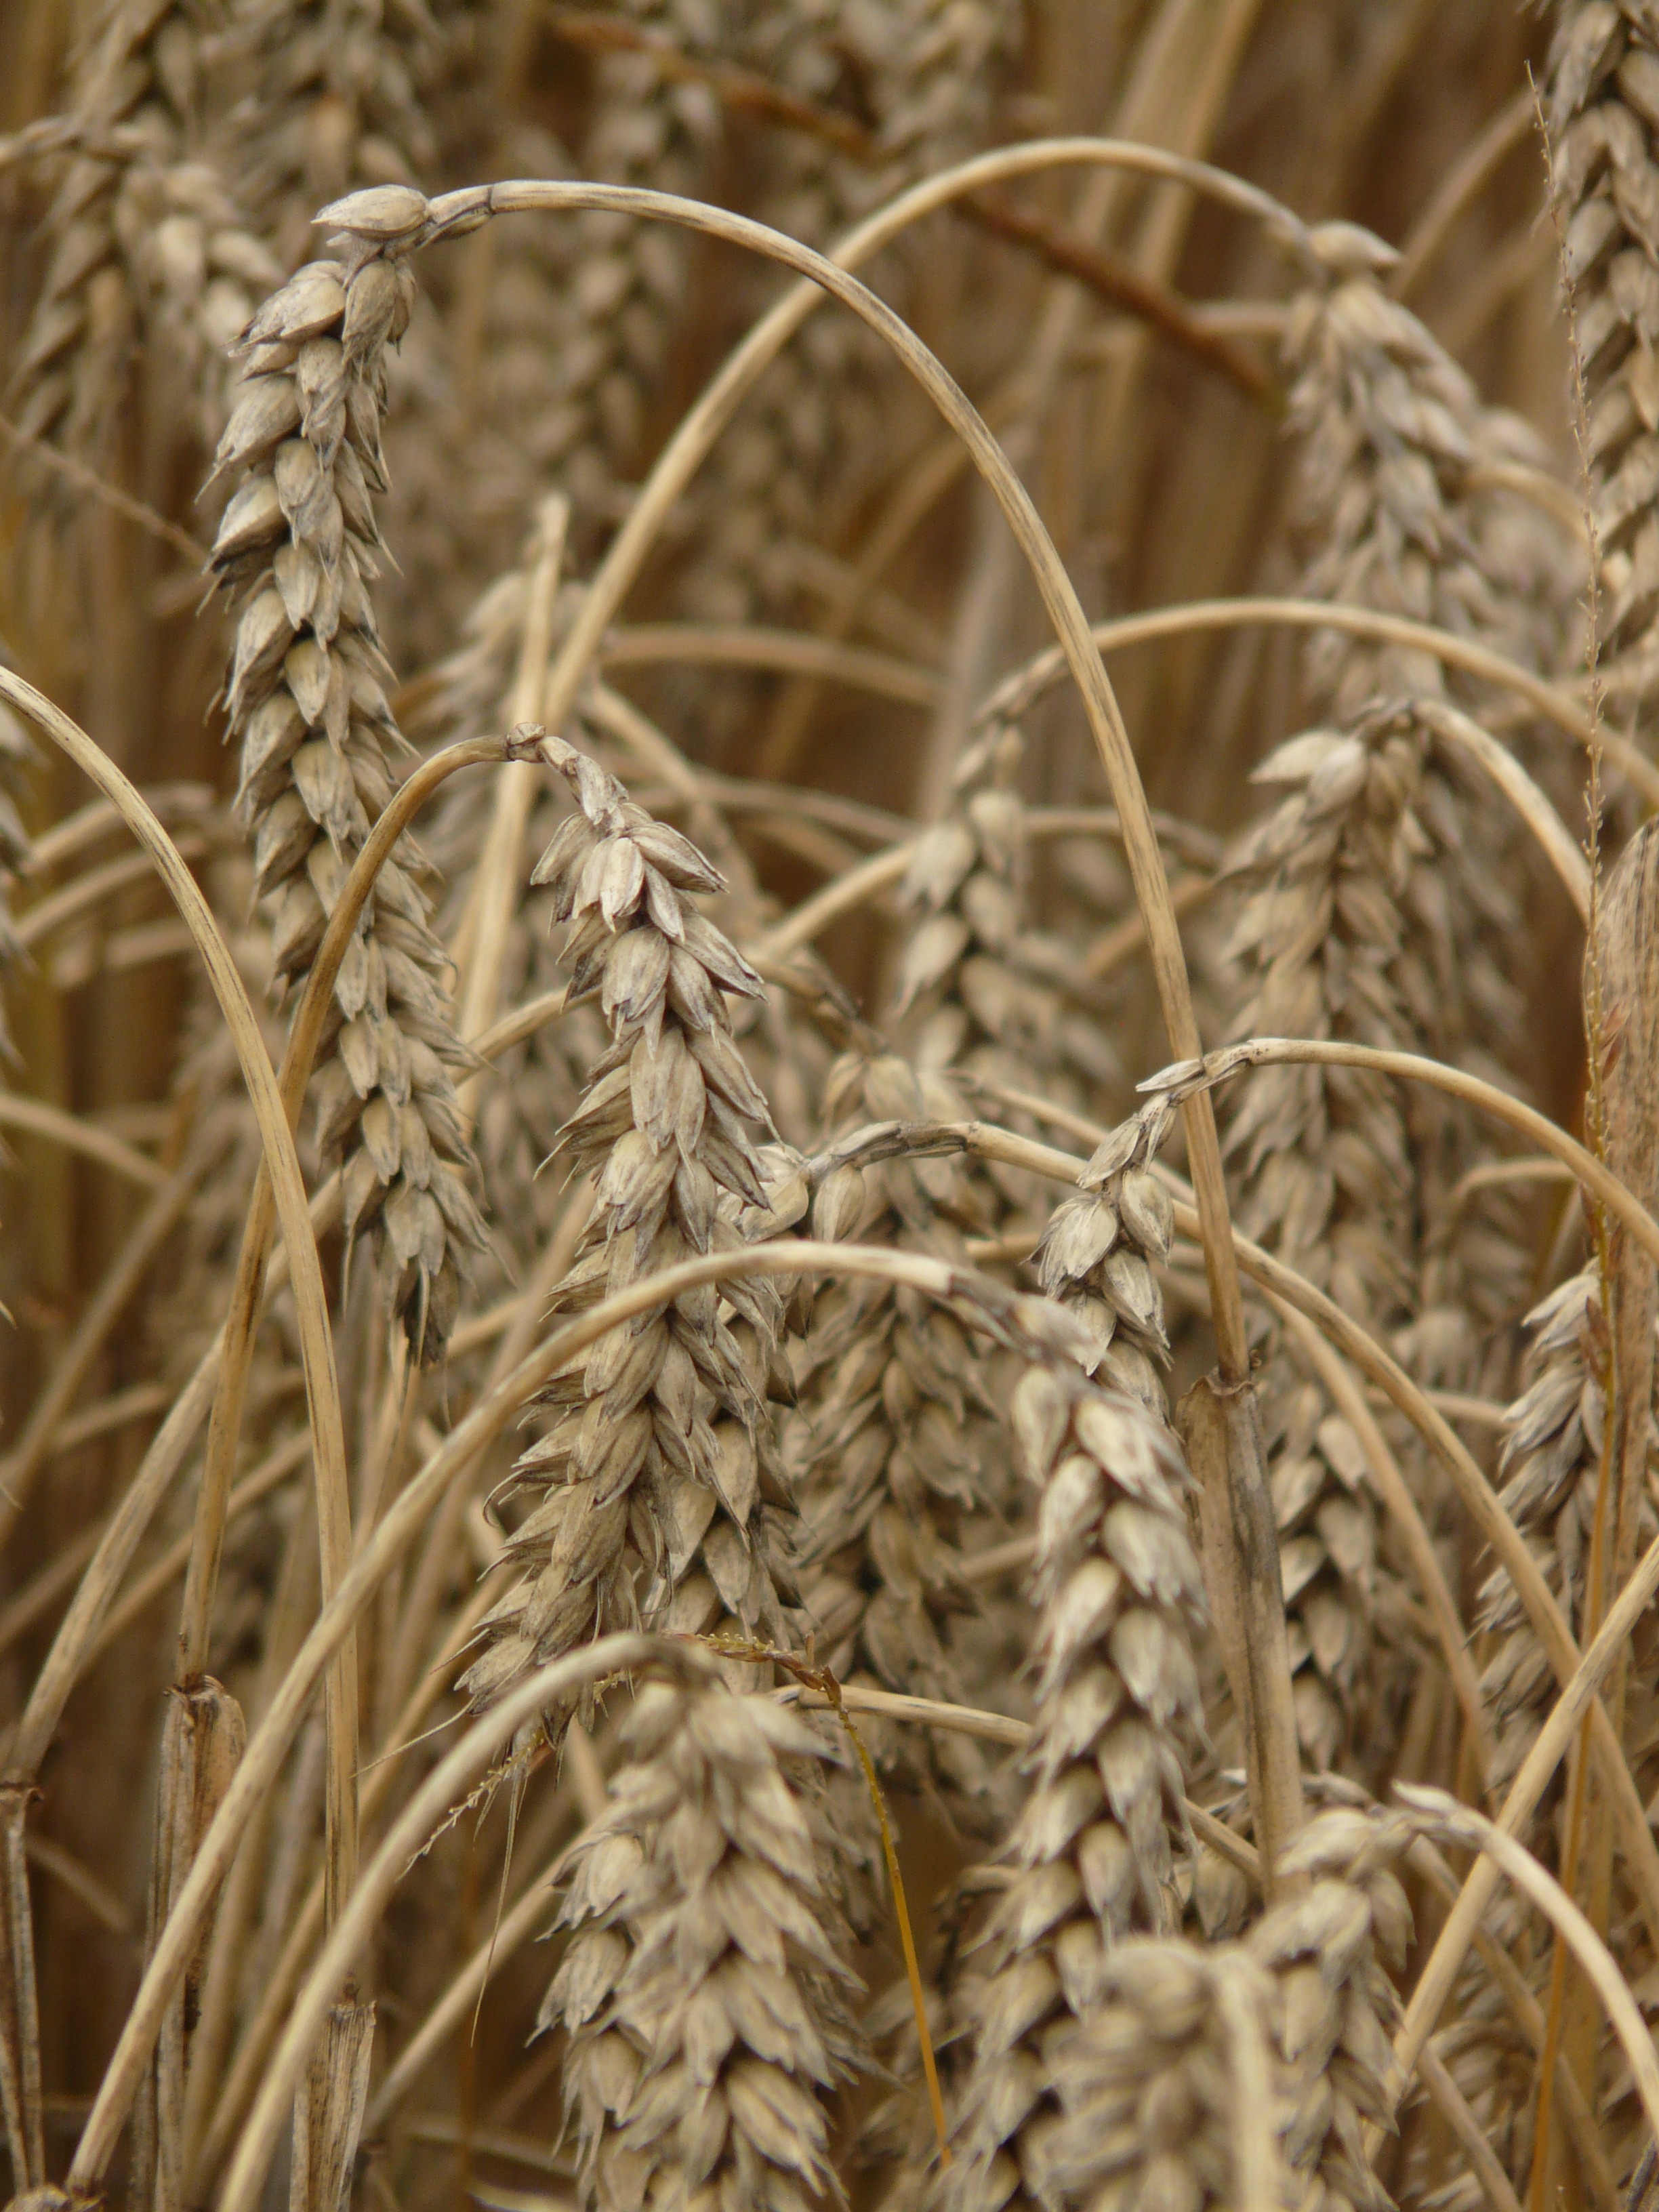
grass, branch, plant, field, barley, wheat, grain, food, produce, crop, agriculture, eat, spike, twig, cereal, wheat field, rye, cornfield, cereals, arable, flowering plant, commodity, emmer, triticale, hordeum, grass family, plant stem, land plant, phragmites, food grain, einkorn wheat